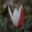
Label: tulip